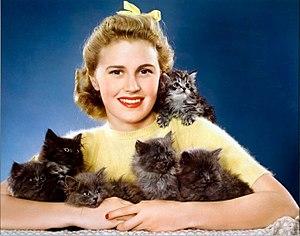
Joan Caulfield est une actrice américaine née le 1ᵉʳ juin 1922 à West Orange, décédée le 18 juin 1991 à Los Angeles.